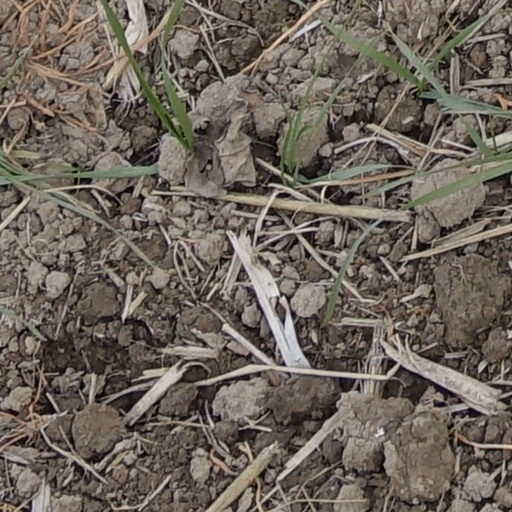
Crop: wheat